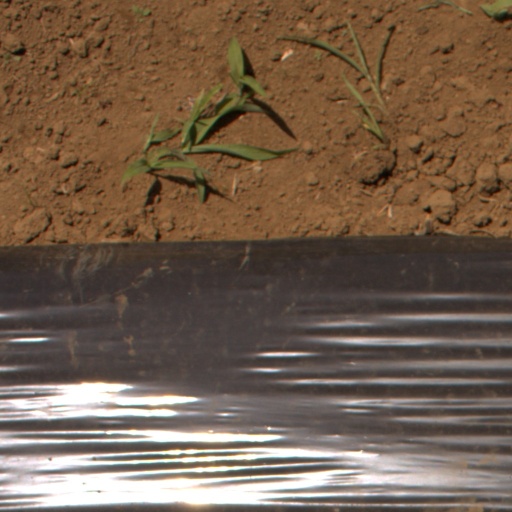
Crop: Jerusalem artichoke